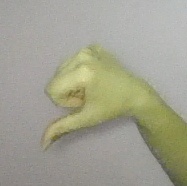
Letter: waw